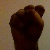
The image shows a hand gesture representing the letter 'S' in Indian Sign Language.